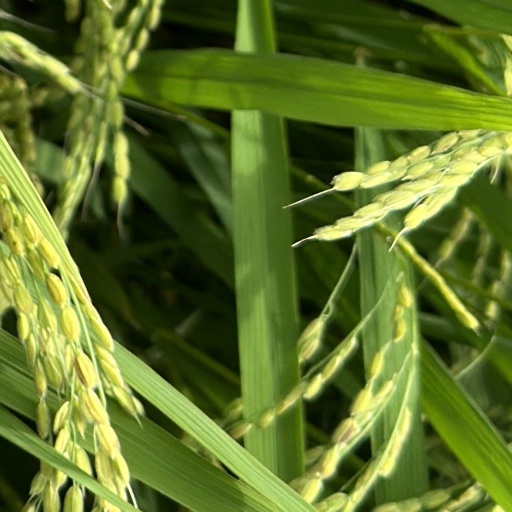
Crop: rice